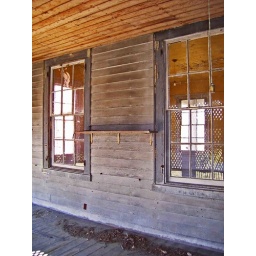
The enclosed back wall of the 1850's section of the house within the covered, original back porch area.